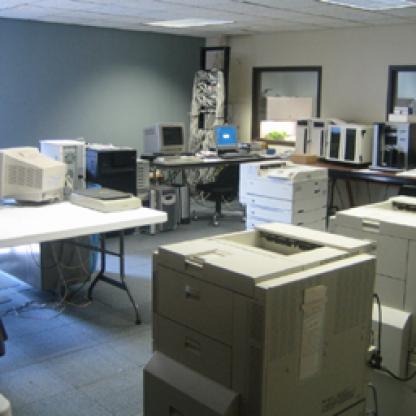
Scene: Indoor